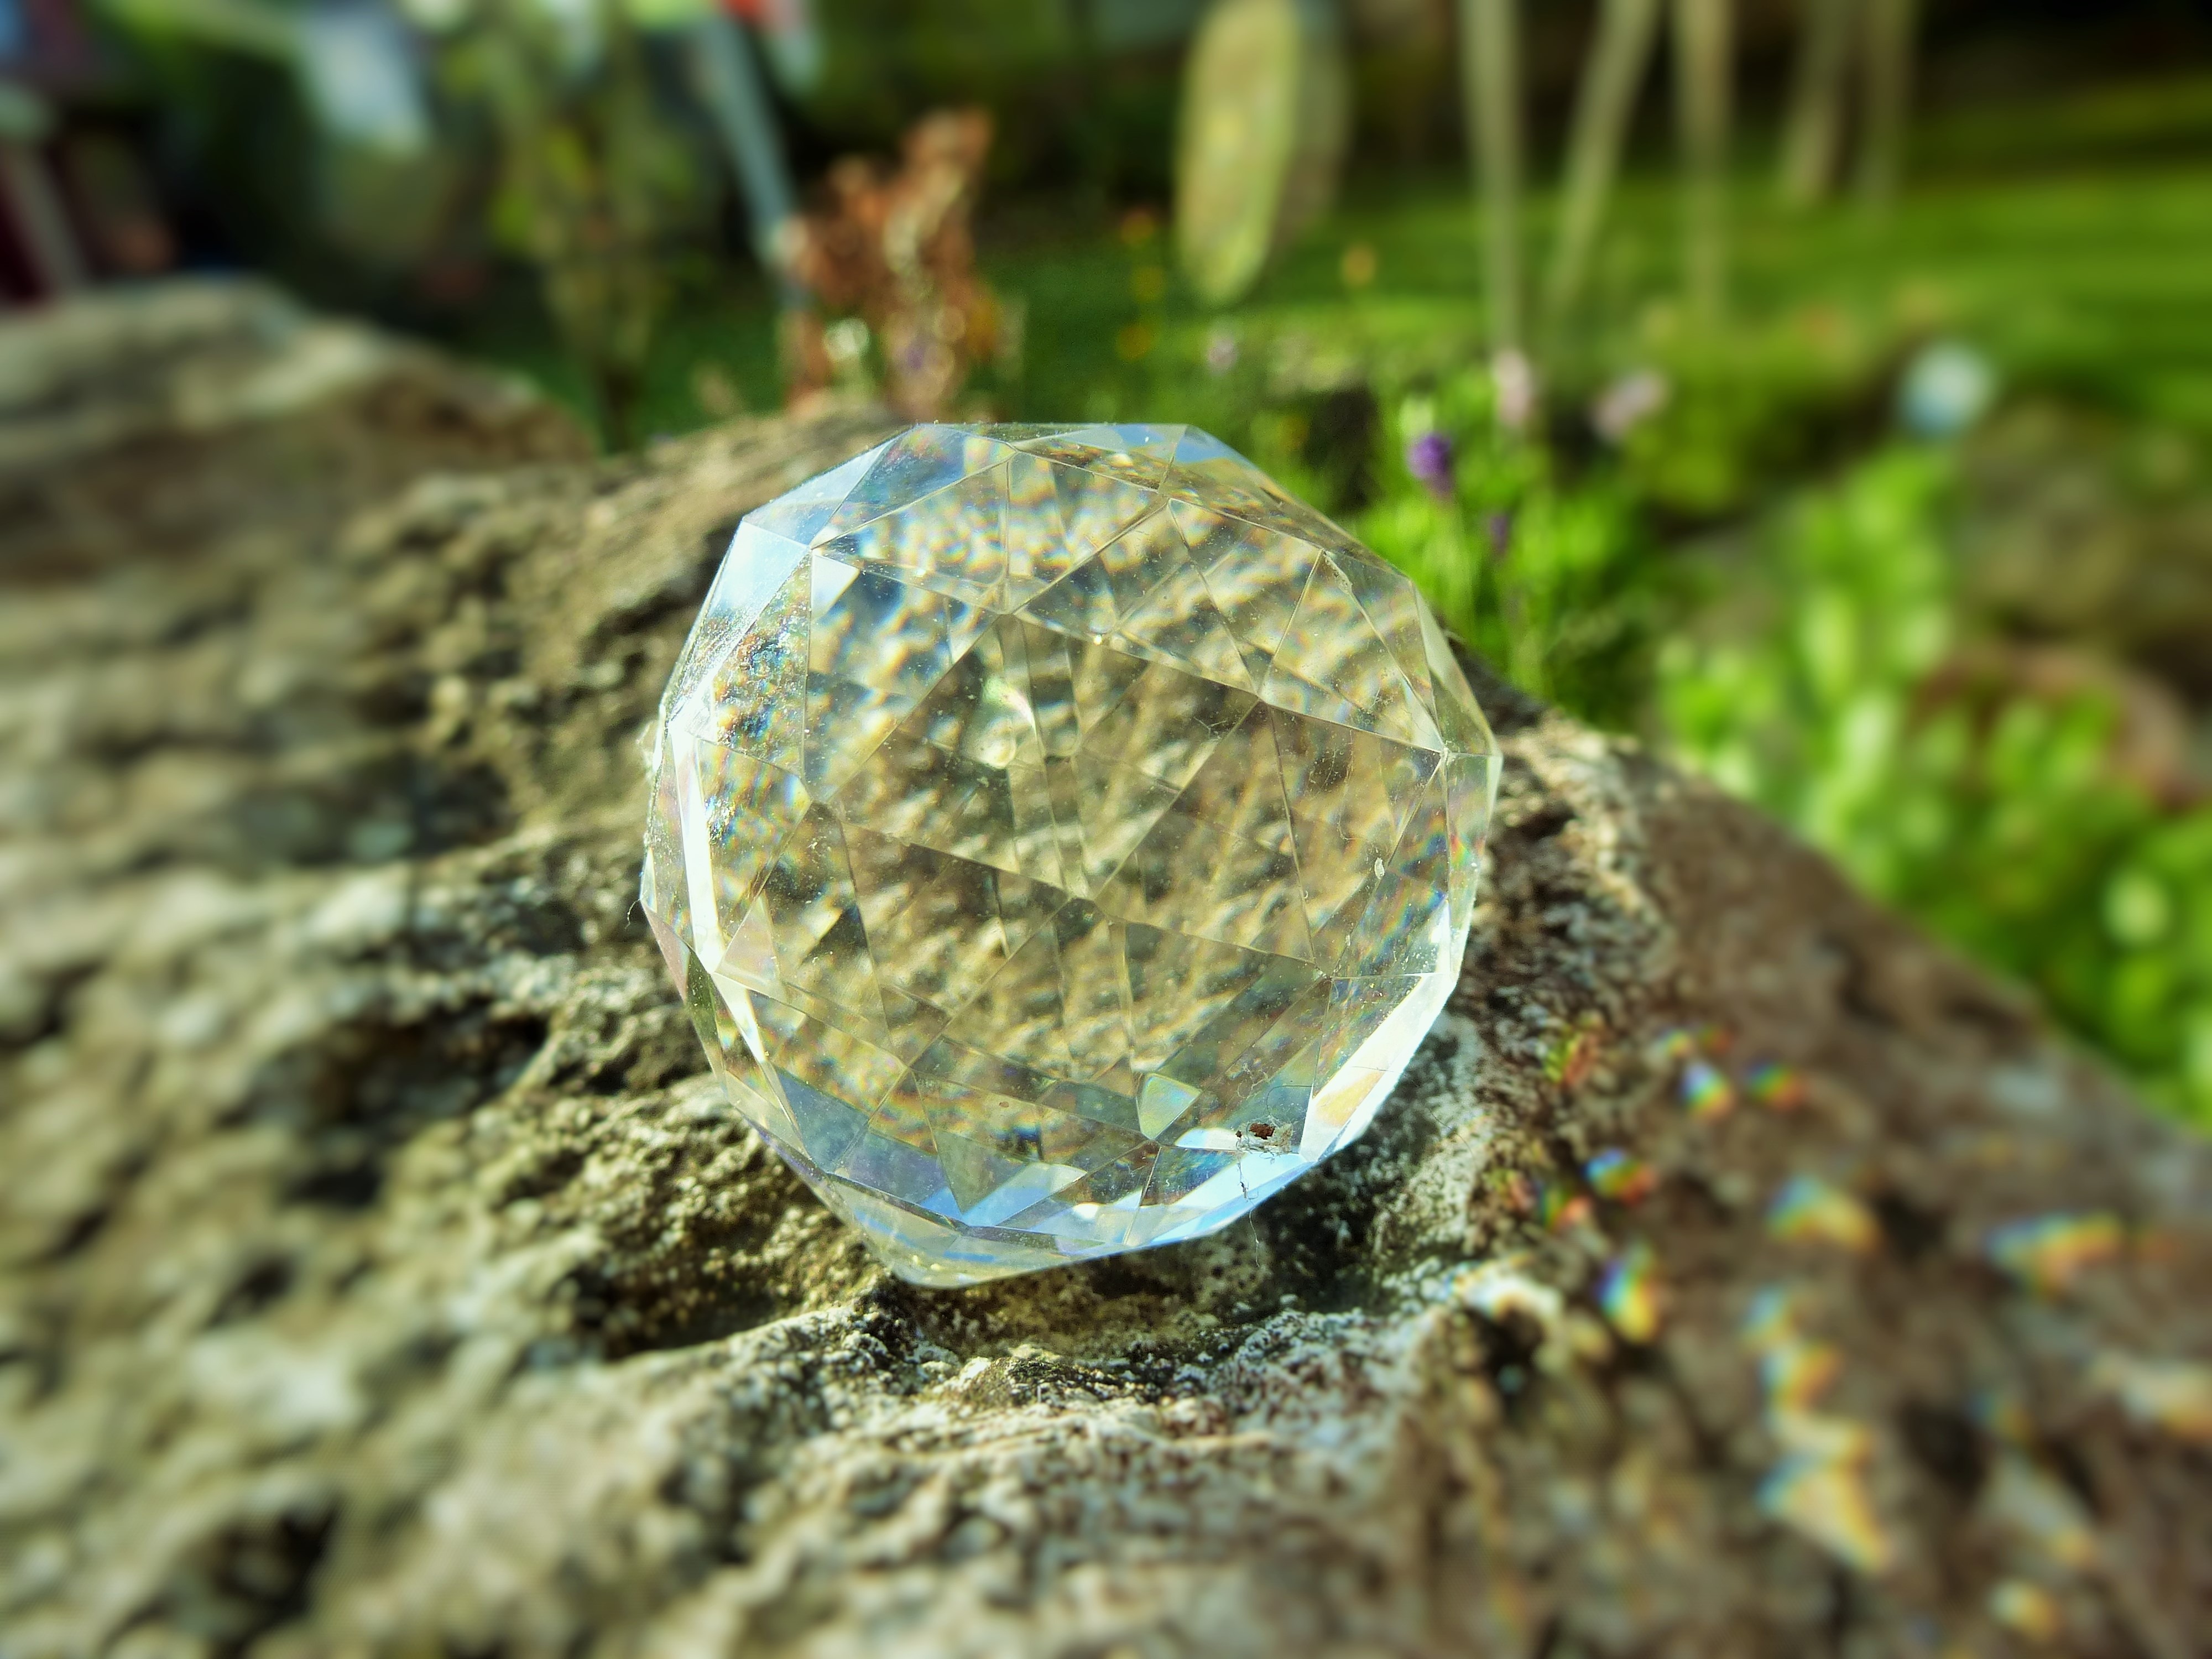
water, nature, rock, light, white, leaf, flower, glass, stone, wildlife, green, color, soil, colorful, fauna, close up, bright, hell, gem, crystal, macro photography, crystal glass